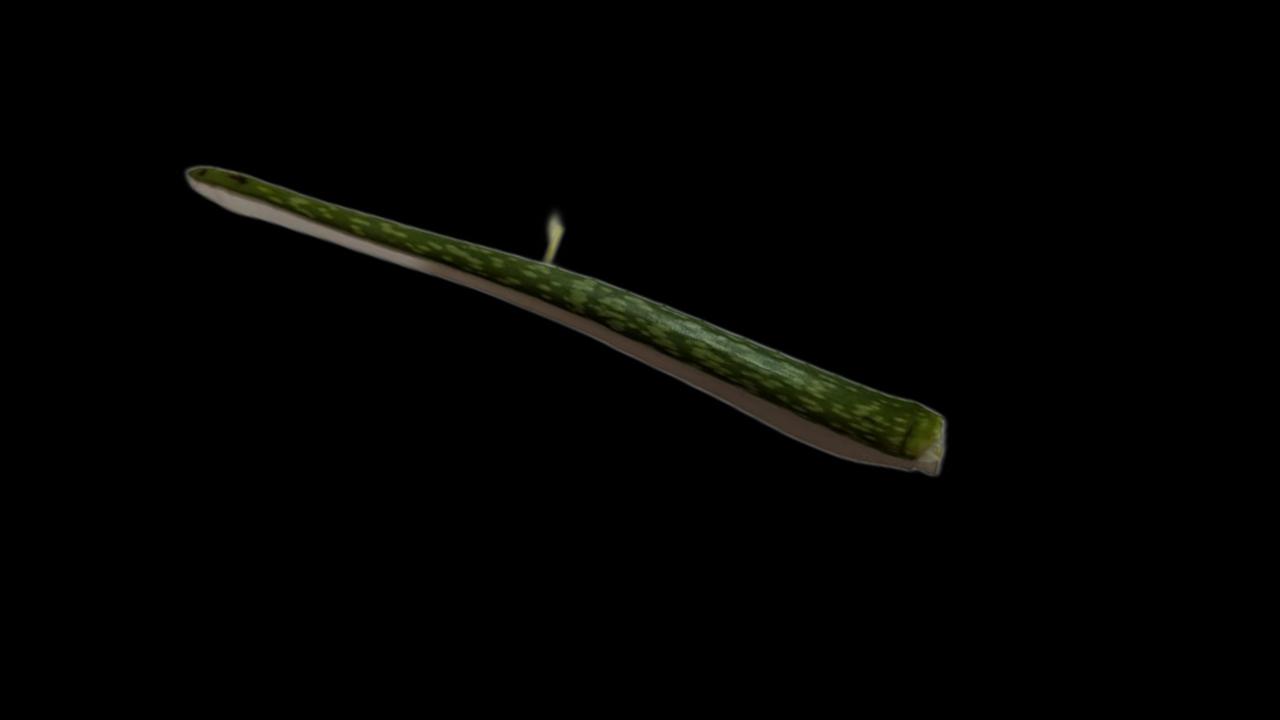
Plant: Aloe Vera